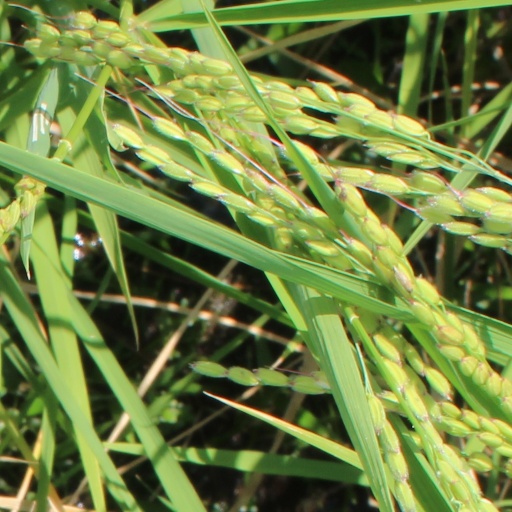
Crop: rice